Alfred Watts (South Australian politician)

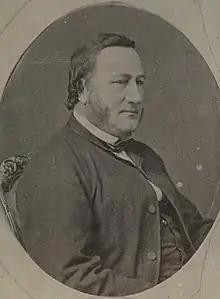

Alfred Watts (1815 – 29 November 1884) was a businessman and politician in the early days of the colony of South Australia.